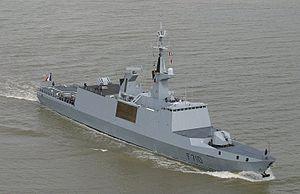
La classe La Fayette est un type de frégates légères furtives construites en France et en service dans la Marine nationale française. La France a aussi construit des frégates dérivées de la classe La Fayette pour les marines taiwanaise, singapourienne et saoudienne. Ces frégates étaient si novatrices lors de leur mise en service qu'elles ont établi une nouvelle référence mondiale de furtivité, permettant de se glisser dans le trafic maritime civil et militaire en quasi-impunité. Grâce à leur furtivité elles peuvent jouer le rôle d'éclaireur du porte-avions Charles de Gaulle ou des PHA de la Marine nationale. Ce fut le cas par exemple lors de l'Opération Harmattan en 2011 où l'Aconit s'est approchée au ras des côtes libyennes pour ouvrir le feu avec son canon de 100 mm.
L'opération Harmattan est la contribution française à l'intervention militaire de 2011 en Libye dans le cadre de la guerre civile libyenne. Elle a commencé le 19 mars 2011 et s'est terminée le 31 octobre 2011.